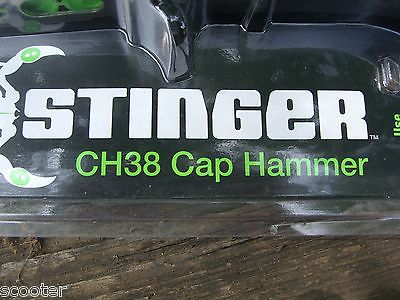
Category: stapler